History of Aix-les-Bains

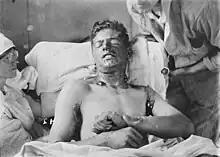
A wounded man with mustard gas.

By the late 18th century, revolutionary ideas had circulated among segments of the bourgeoisie, artisans, and working classes in Aix-les-Bains, influenced by Savoyards residing in Paris and the writings of Genevan philosophers Voltaire and Jean-Jacques Rousseau. On the night of September 21–22, 1792, French troops under General Montesquiou crossed the border, launching a surprise invasion of the Duchy of Savoy. This action prompted the Savoyard army, King Victor-Amédée III, and numerous civil servants and clergy to seek refuge in Piedmont. In late October, the Allobroges Assembly convened in Chambéry Cathedral, proclaiming the end of absolutist rule, the abolition of corvées and the gabelle (salt tax), the dissolution of the militia, and the establishment of the Mont-Blanc department, encompassing the six Savoyard provinces. As a result, the residents of Aix-les-Bains became French citizens for the next 23 years.